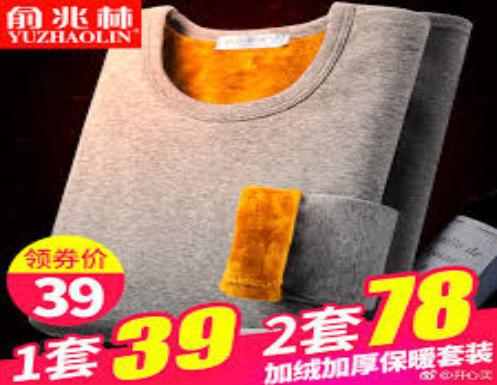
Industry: Clothes